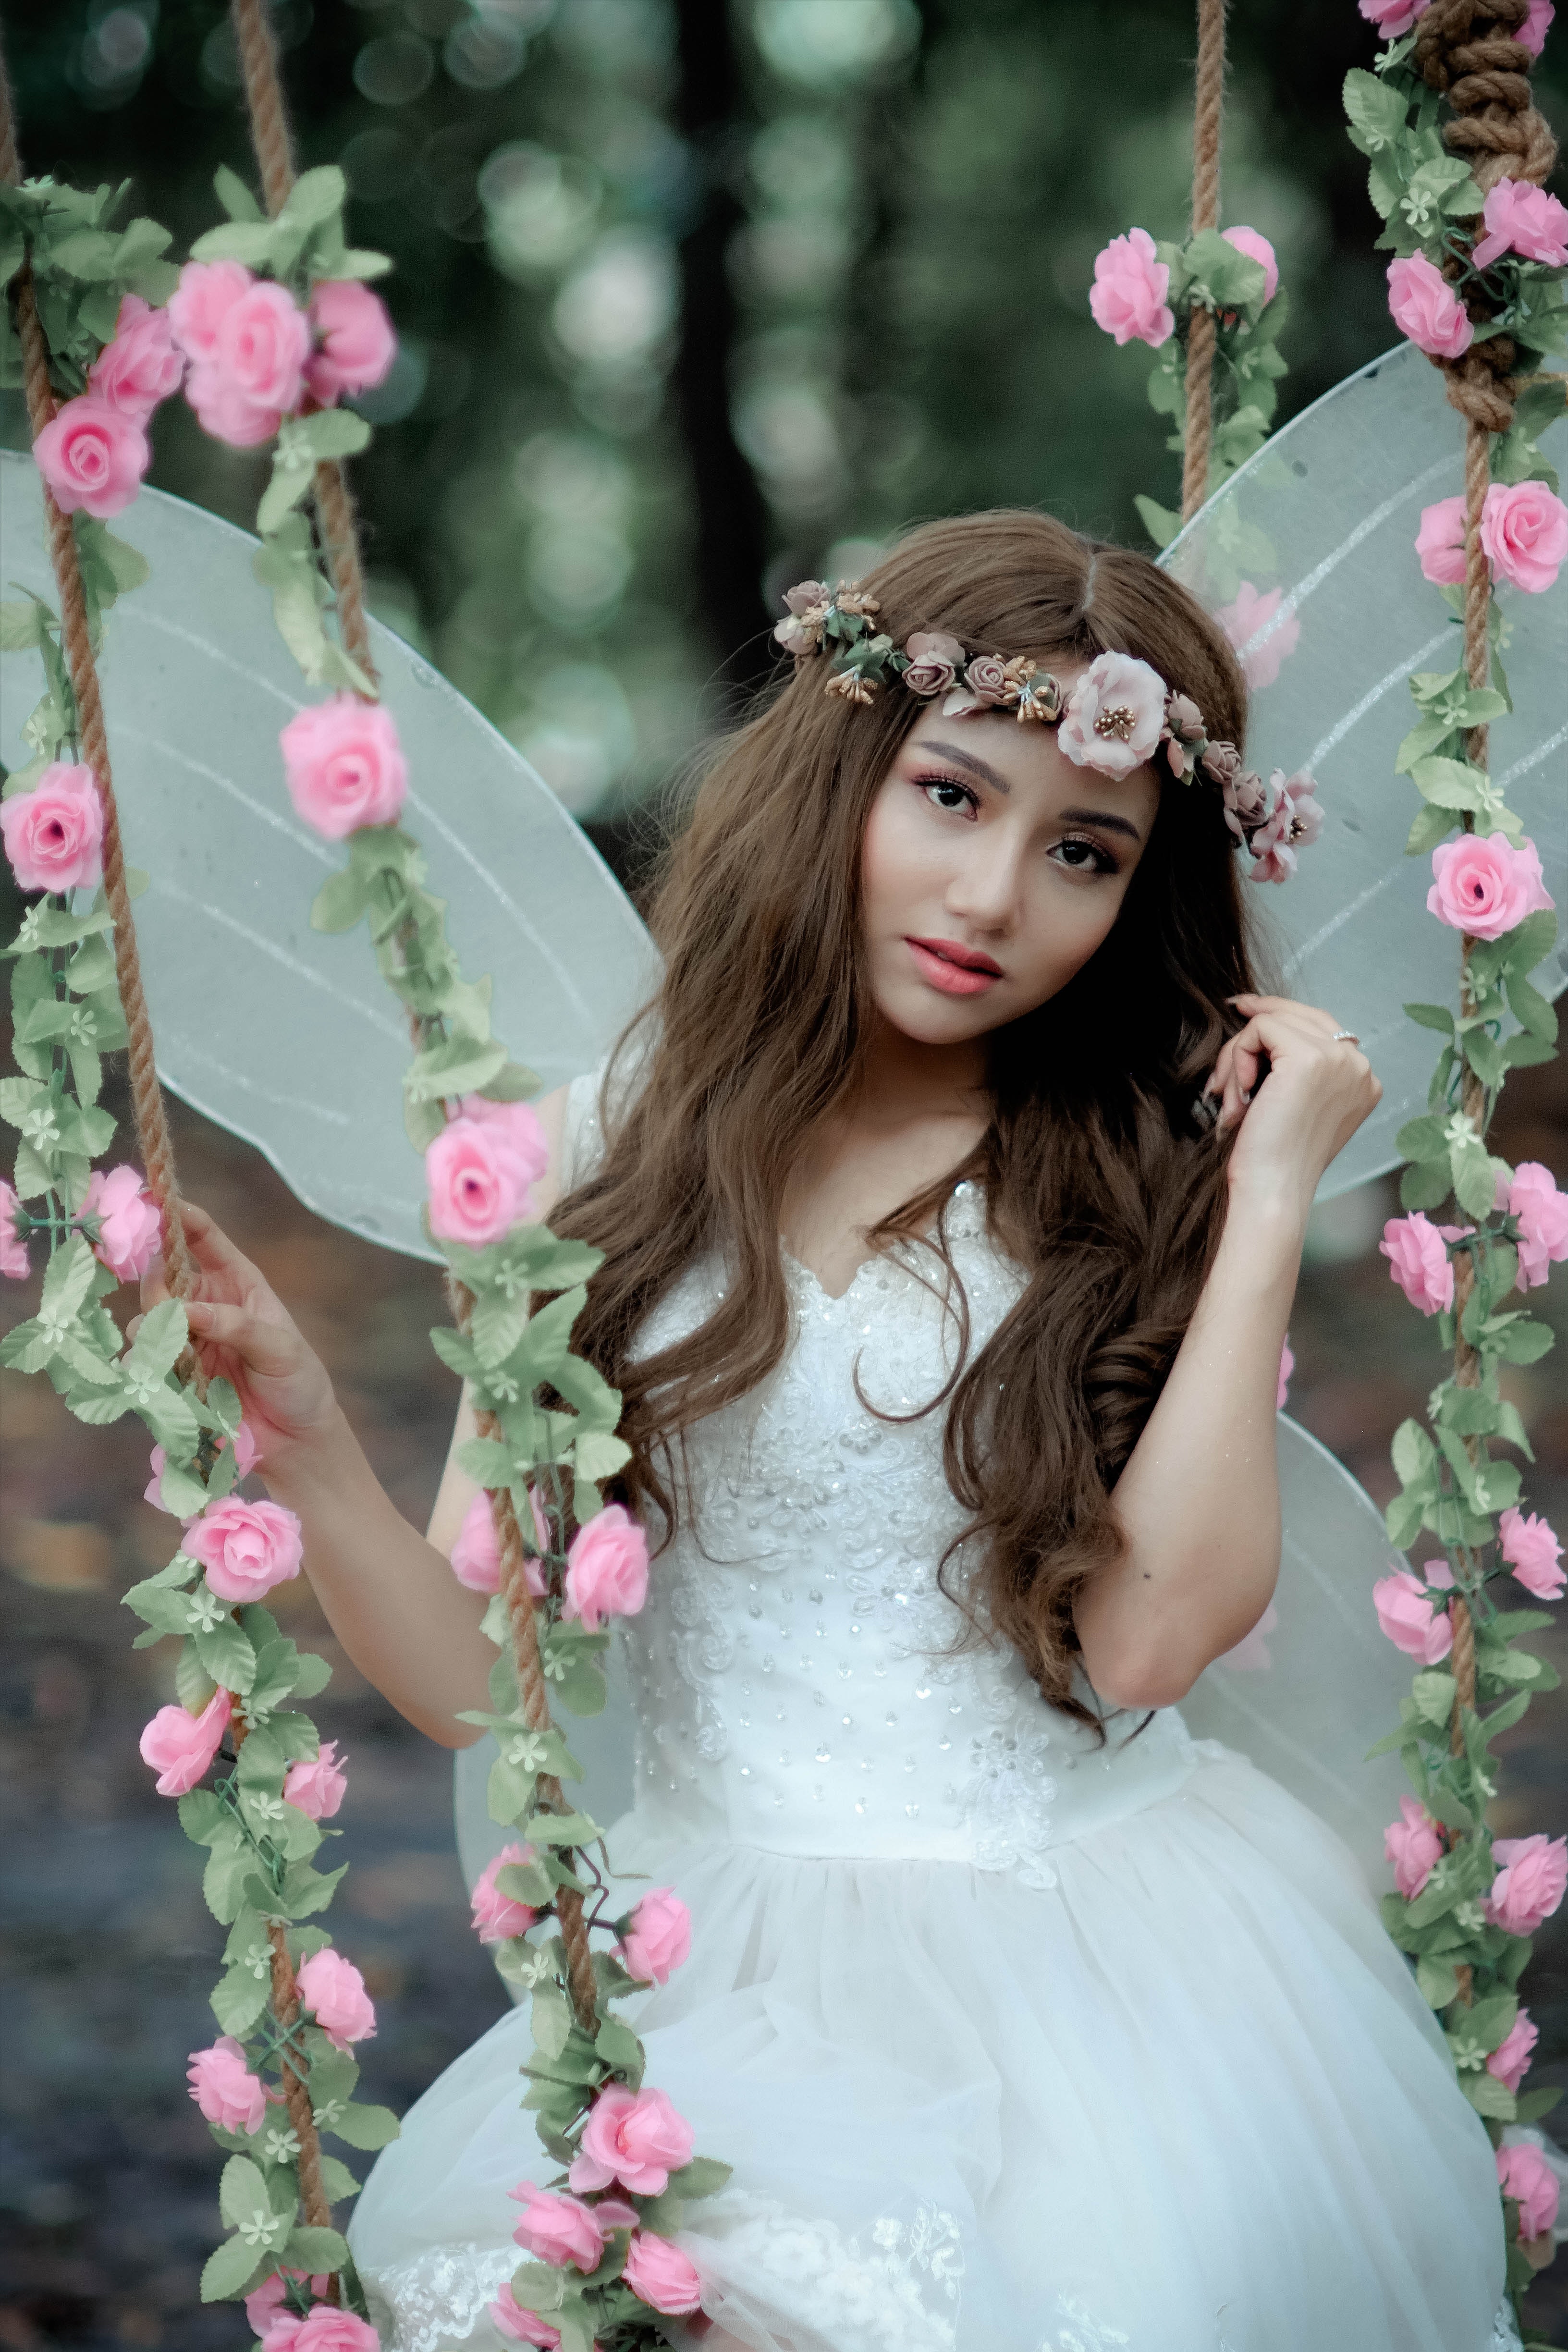
flower, bride, pink, headpiece, hair accessory, gown, beauty, lady, hairstyle, flower arranging, girl, bridal clothing, wedding dress, dress, photo shoot, flower bouquet, long hair, petal, blossom, veil, rose family, jewellery, bridal accessory, spring, brown hair, floral design, floristry, plant, rose